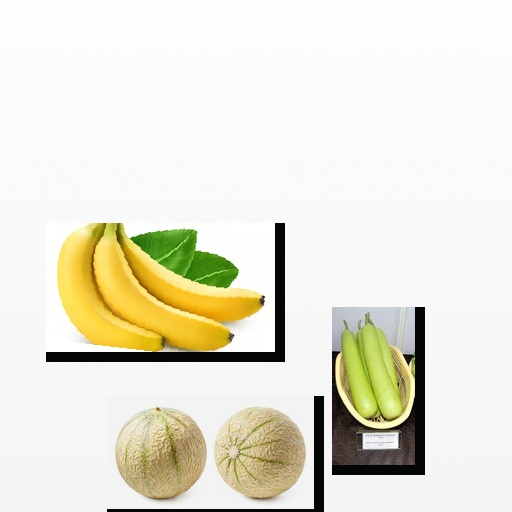
Food items: bottle_gourd, cantaloupe, banana